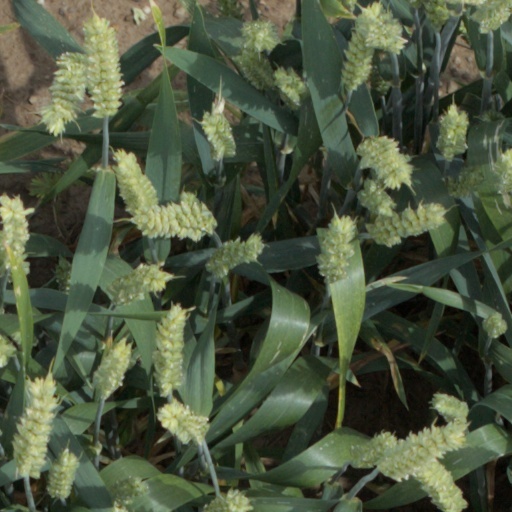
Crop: wheat